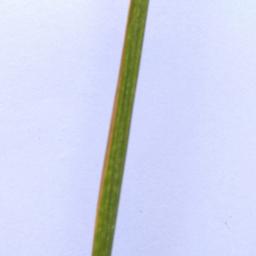
Label: Rice___Healthy